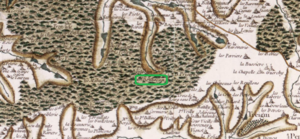
Portion de la carte de Cassini (XVIIIe s.) montrant un territoire couvrant environ 7 km nord-sud x 15 km est-ouest, à la limite sud du département de l'Yonne avec le nord du département de la Nièvre, en Bourgogne. Villes
Le château de Boutissaint se trouve à Treigny dans la région naturelle de Puisaye, dans l'Yonne, en Bourgogne, France.